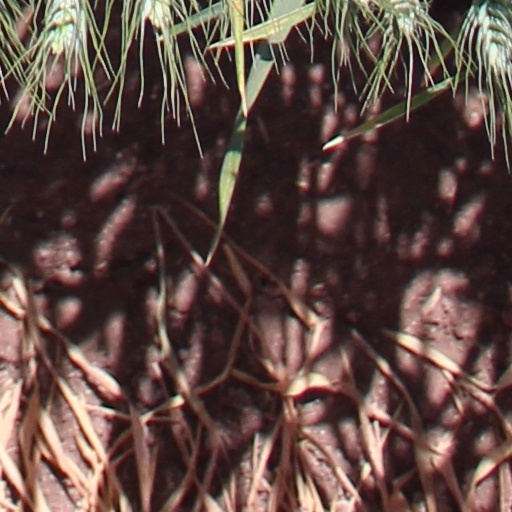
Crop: wheat